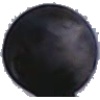
Label: Grape Blue 1